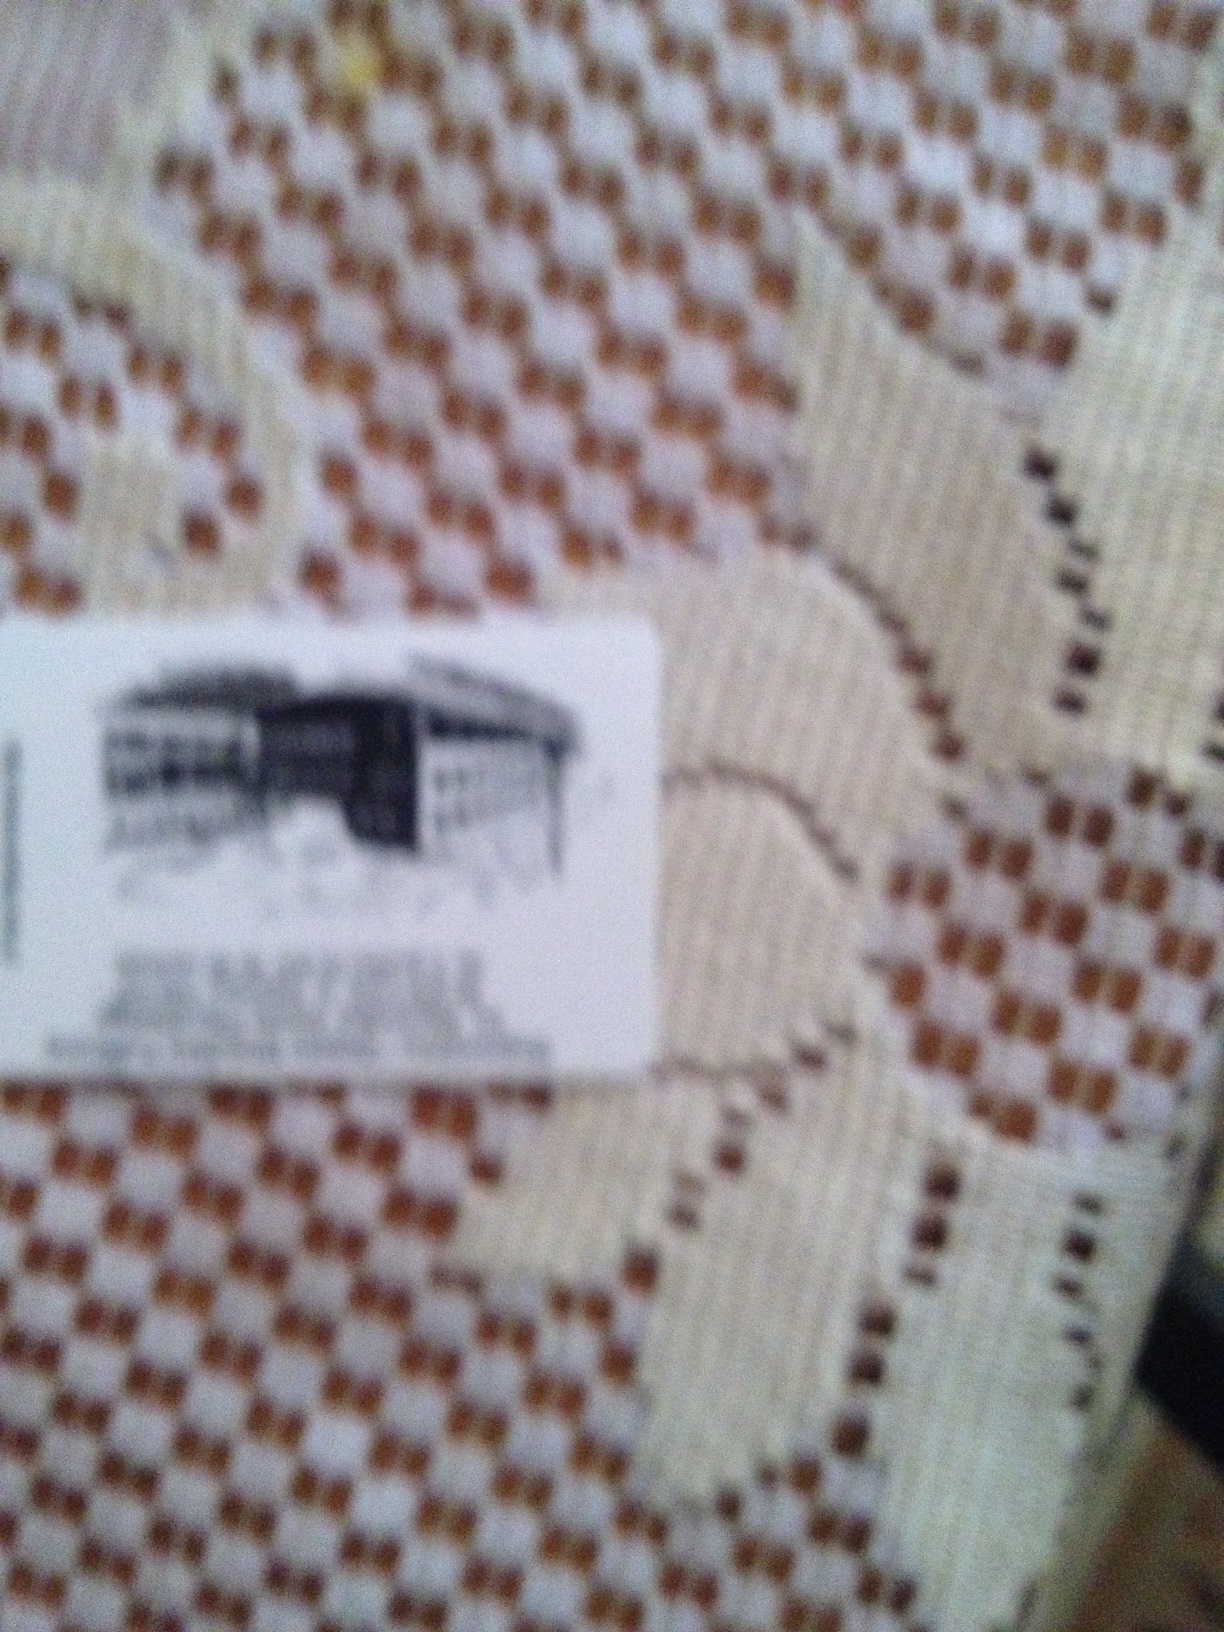Question: What discount is written on this card?
Answer: unanswerable